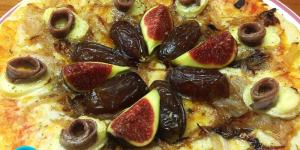
pizza casera con anchoas